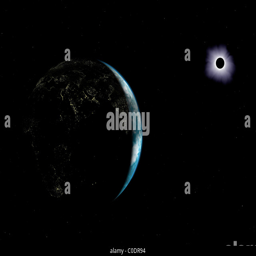
illustration of the city lights during a solar eclipse